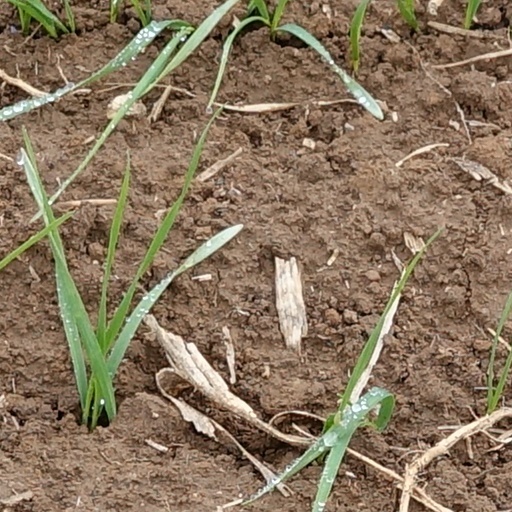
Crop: wheat